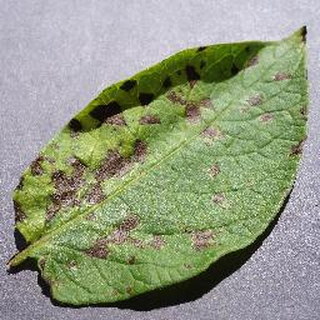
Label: potato_early_blight